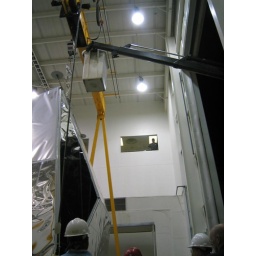
Turning the truck plate around